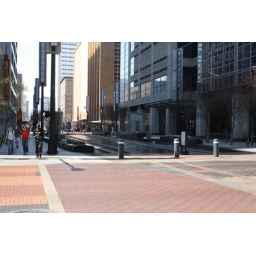
Main street in front of the building